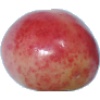
Label: cherry_rainier